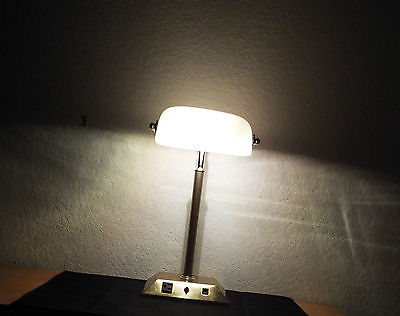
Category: lamp